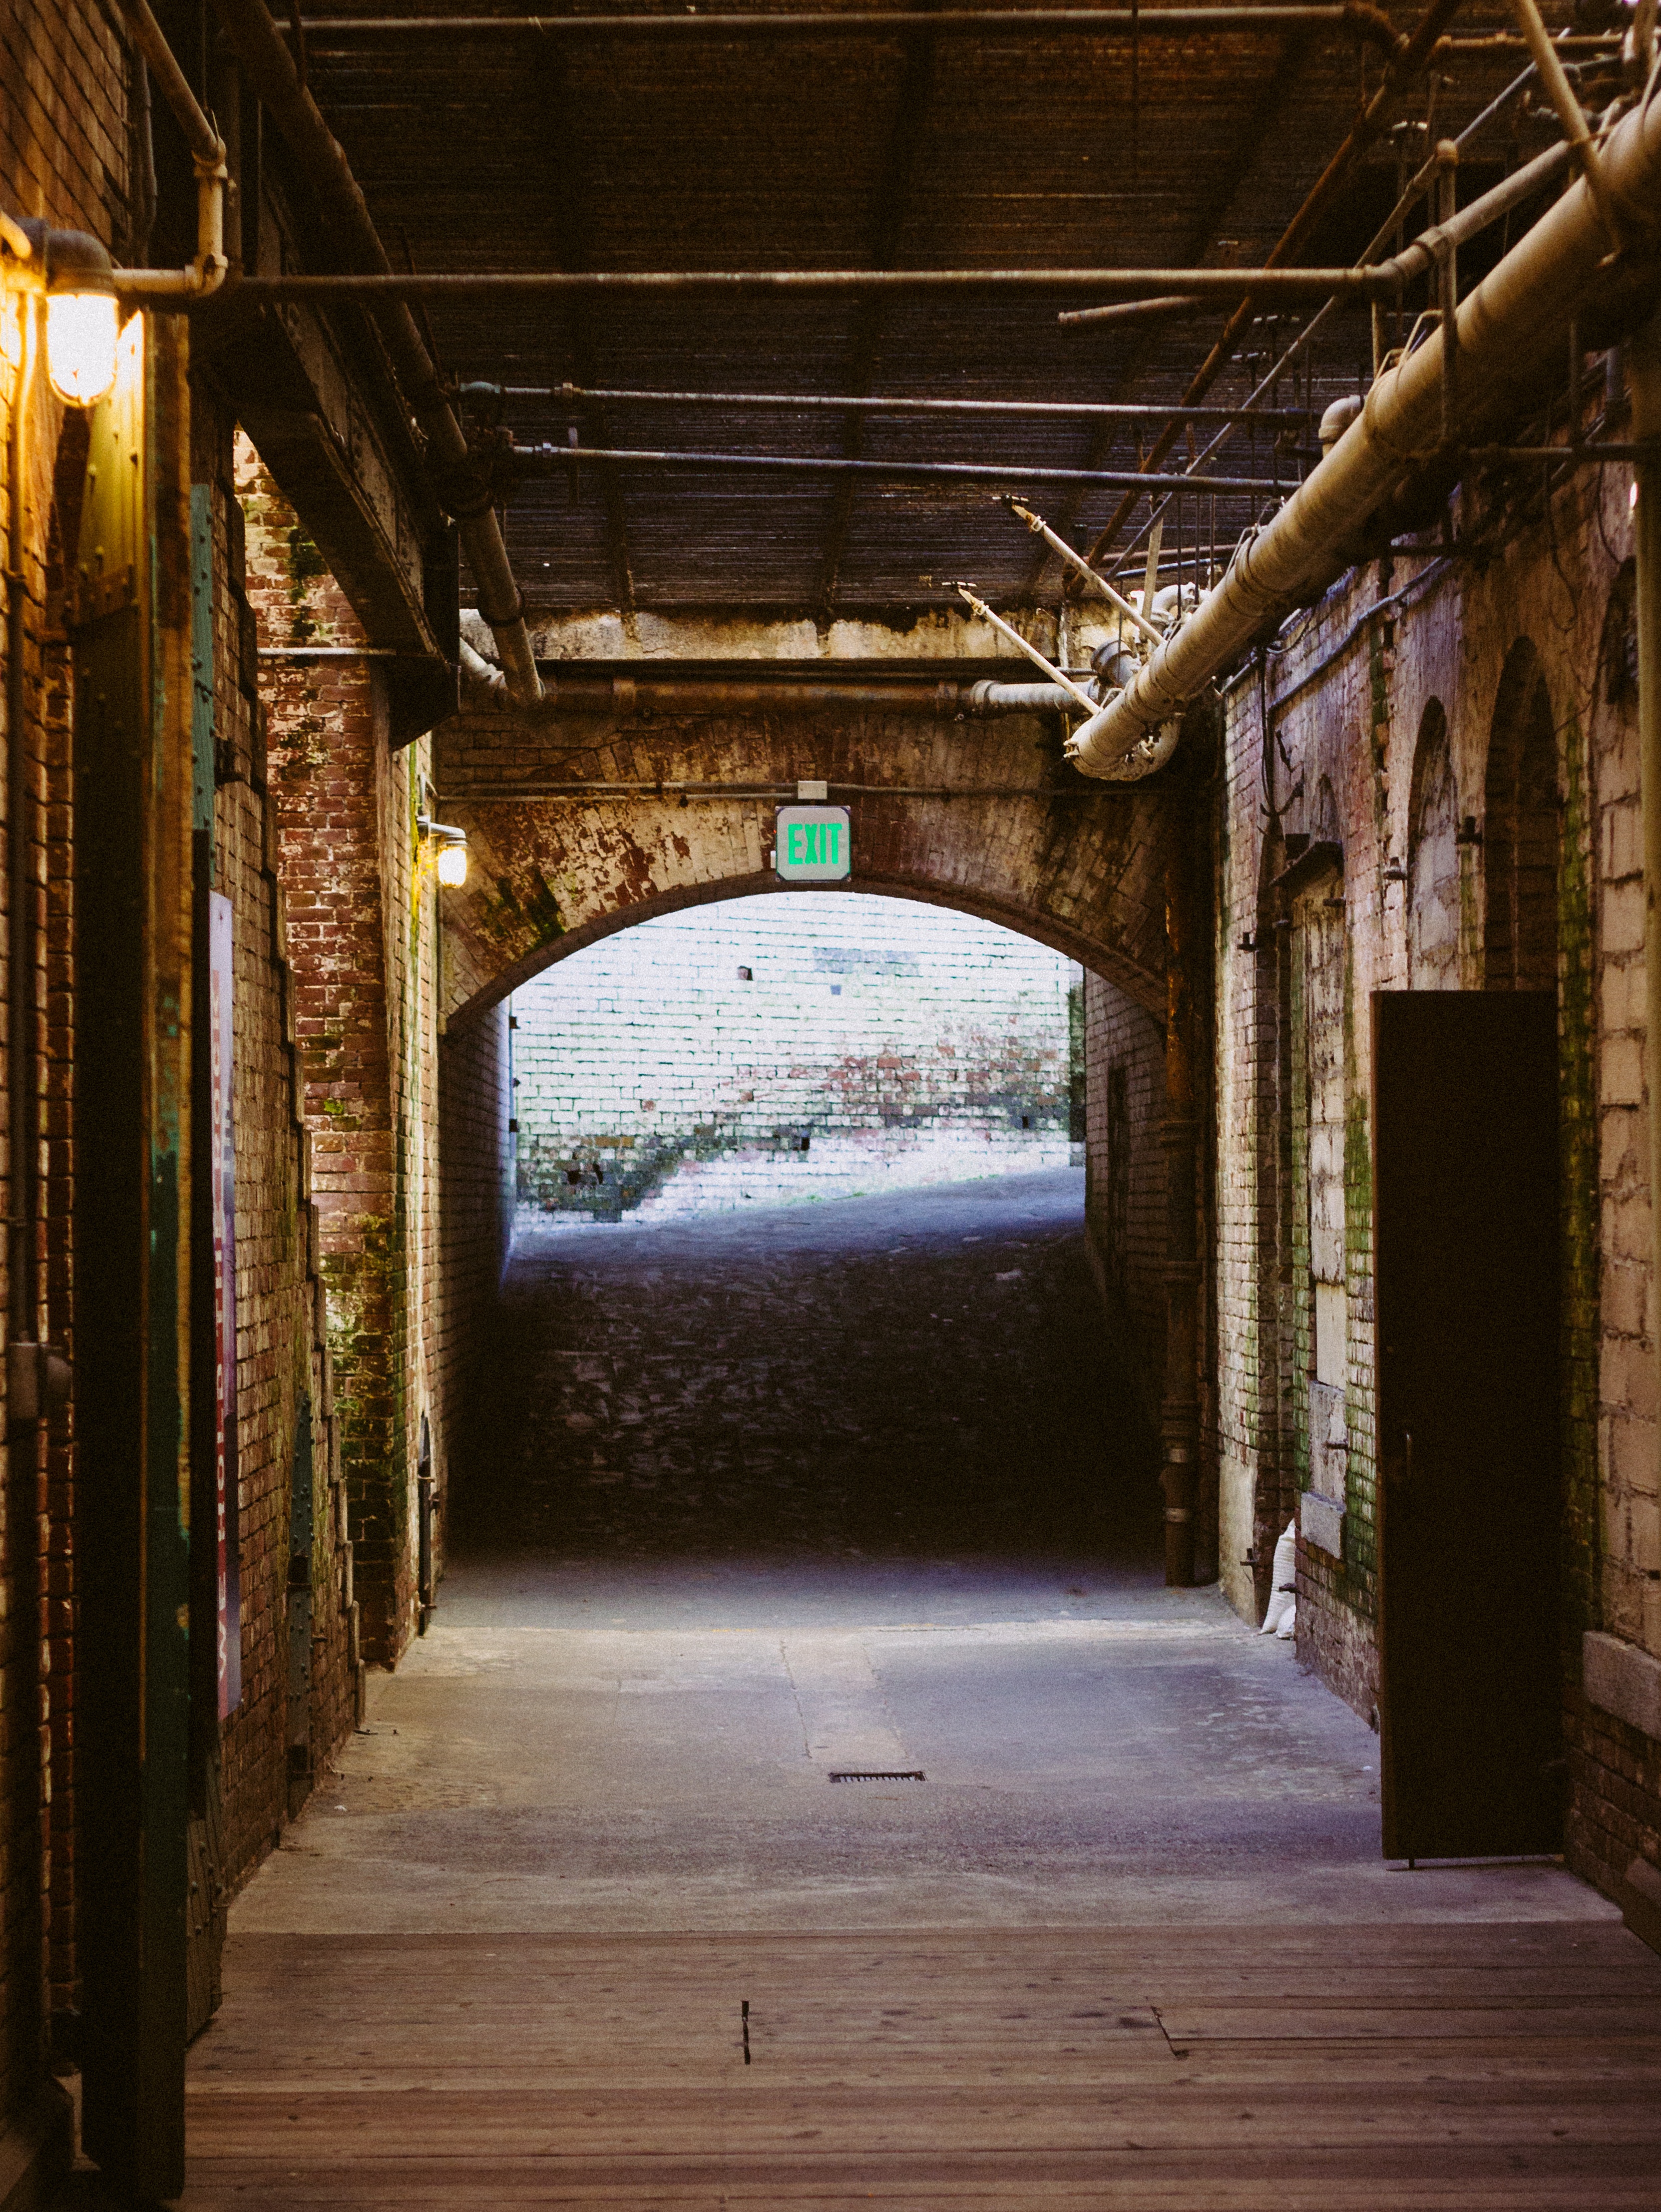
architecture, wood, arch